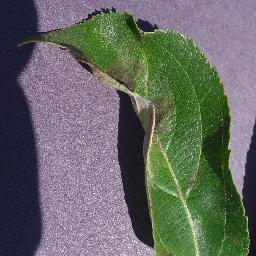
Label: Apple___Apple_scab